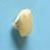
Maize quality: Good